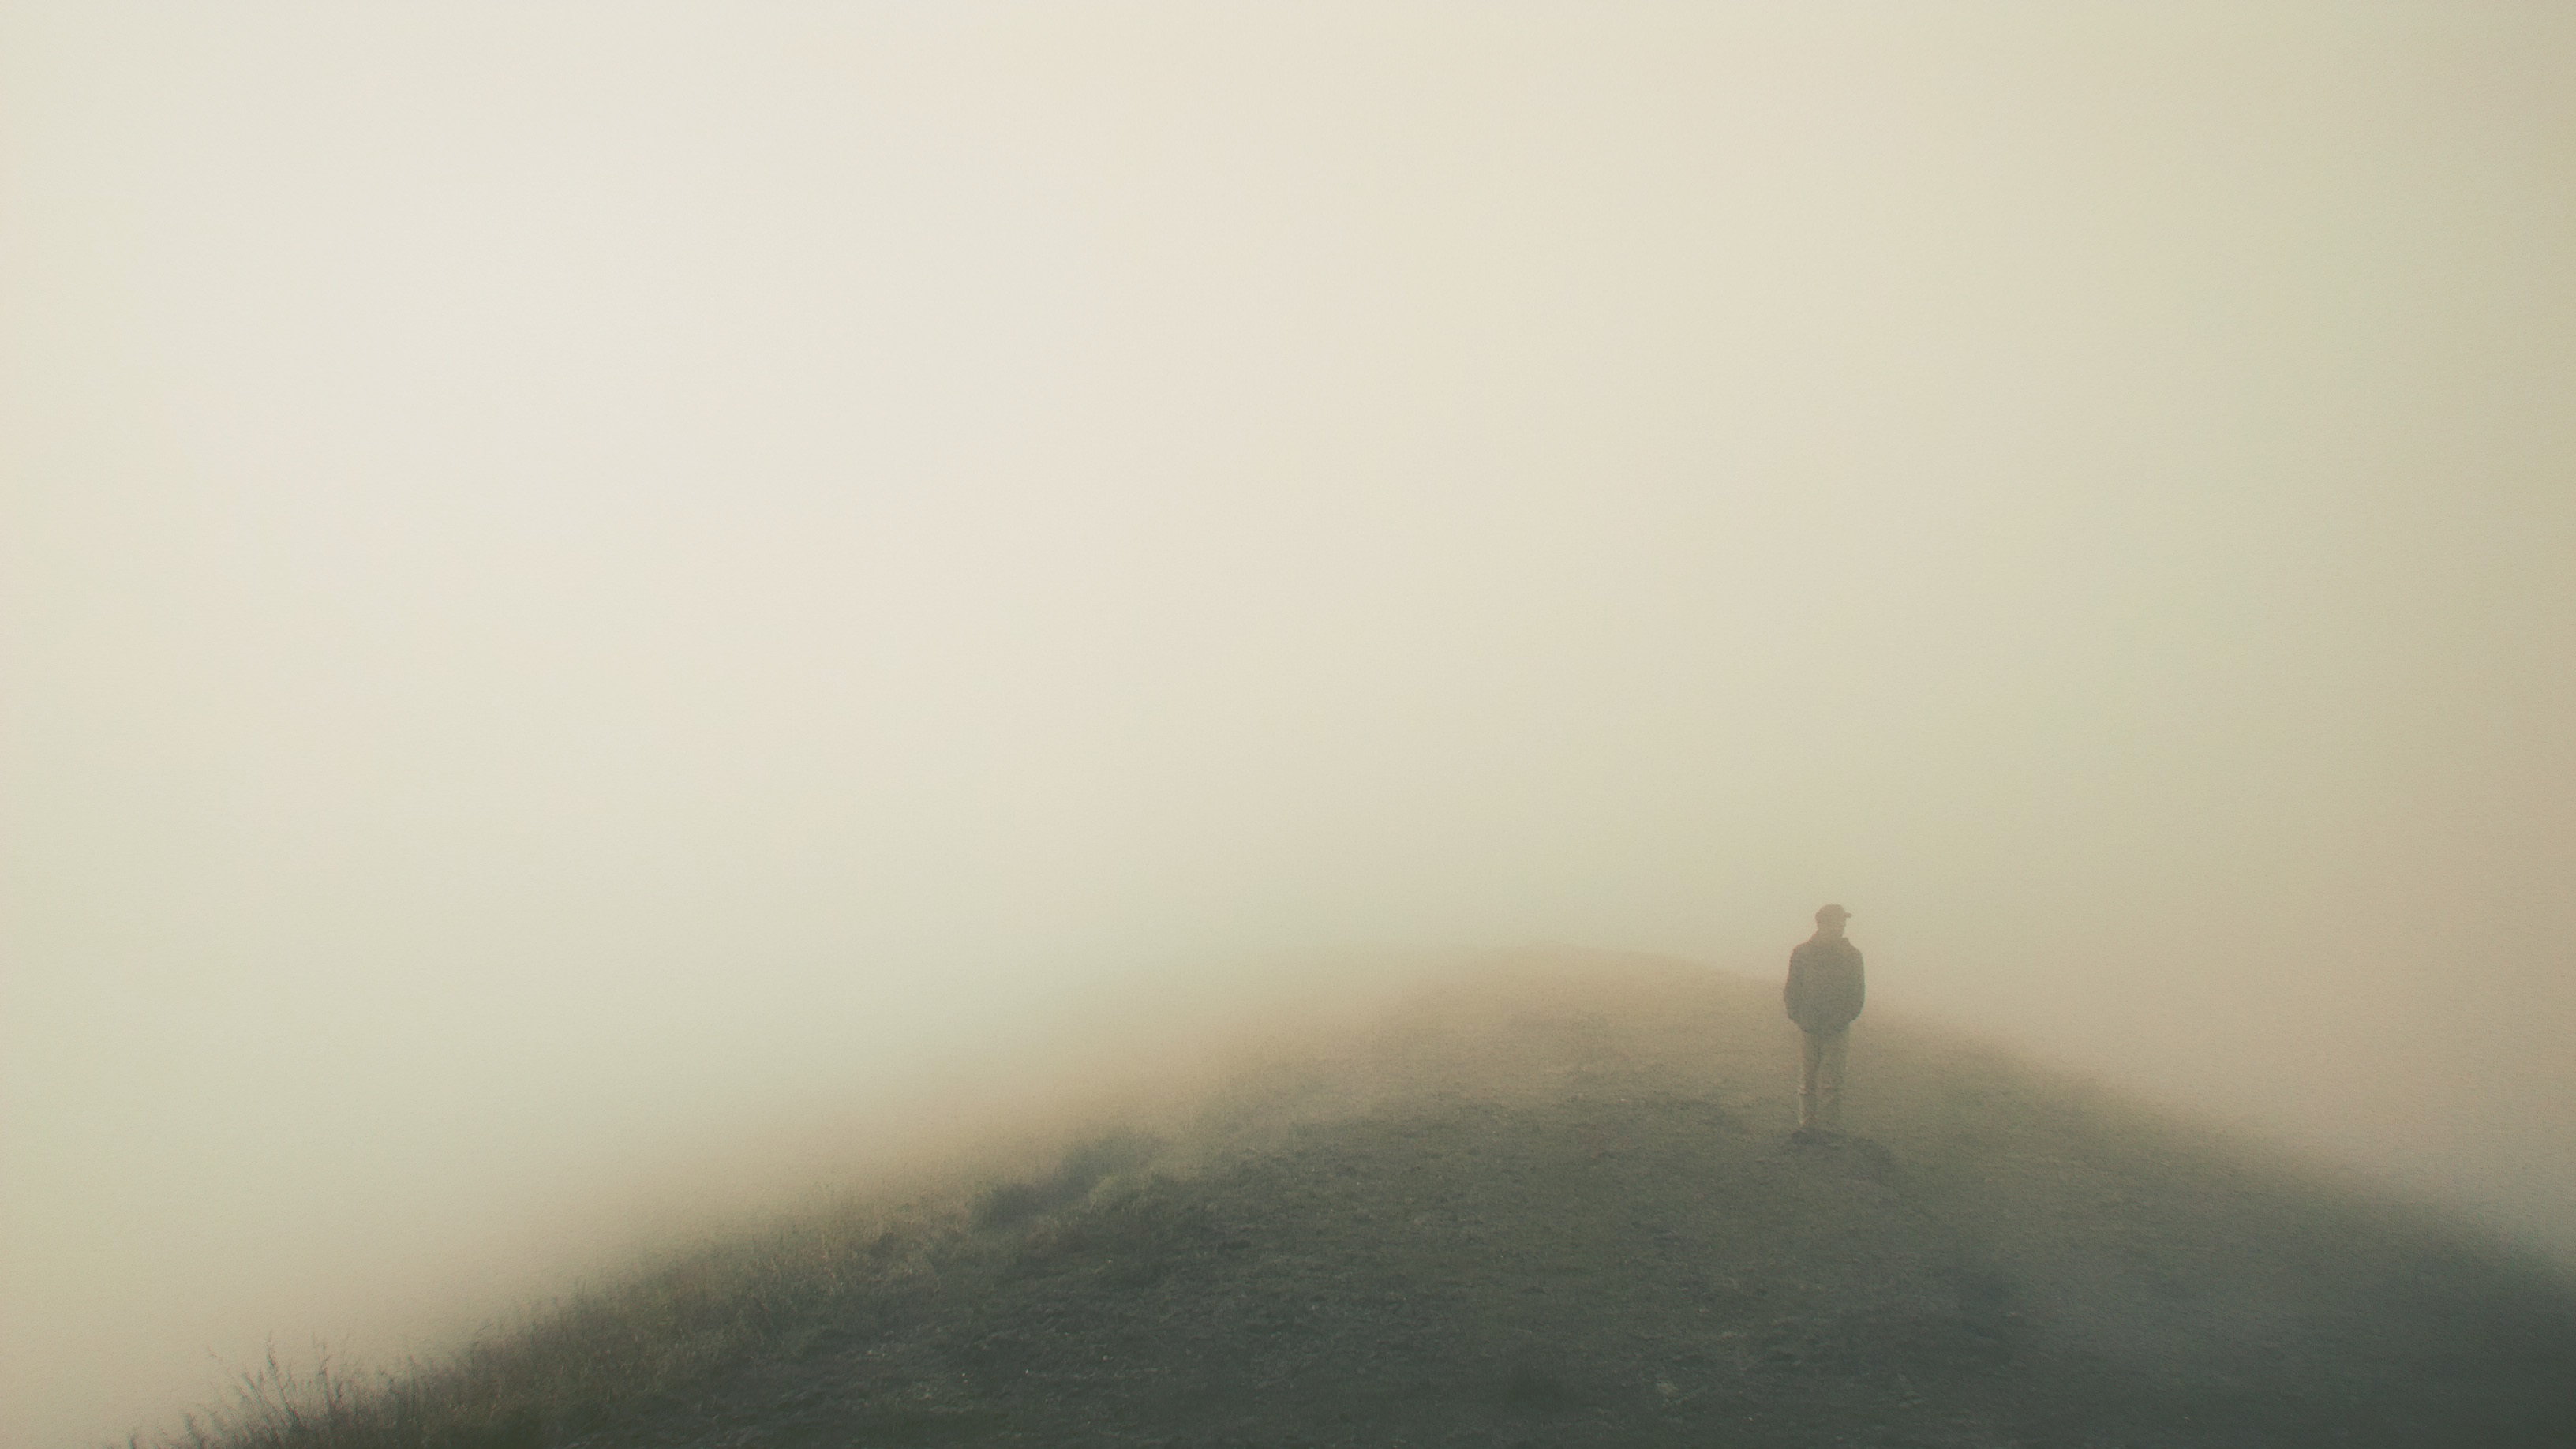
horizon, mountain, fog, sunrise, mist, sunlight, morning, hill, dawn, atmosphere, explore, hike, weather, haze, climb, life, beauty, scene, discover, atmospheric phenomenon, atmosphere of earth